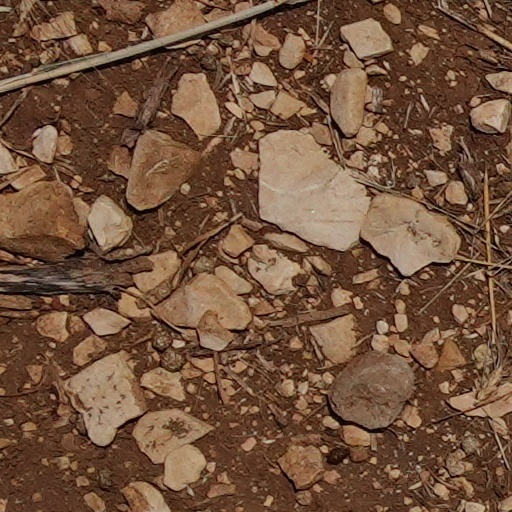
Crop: wheat